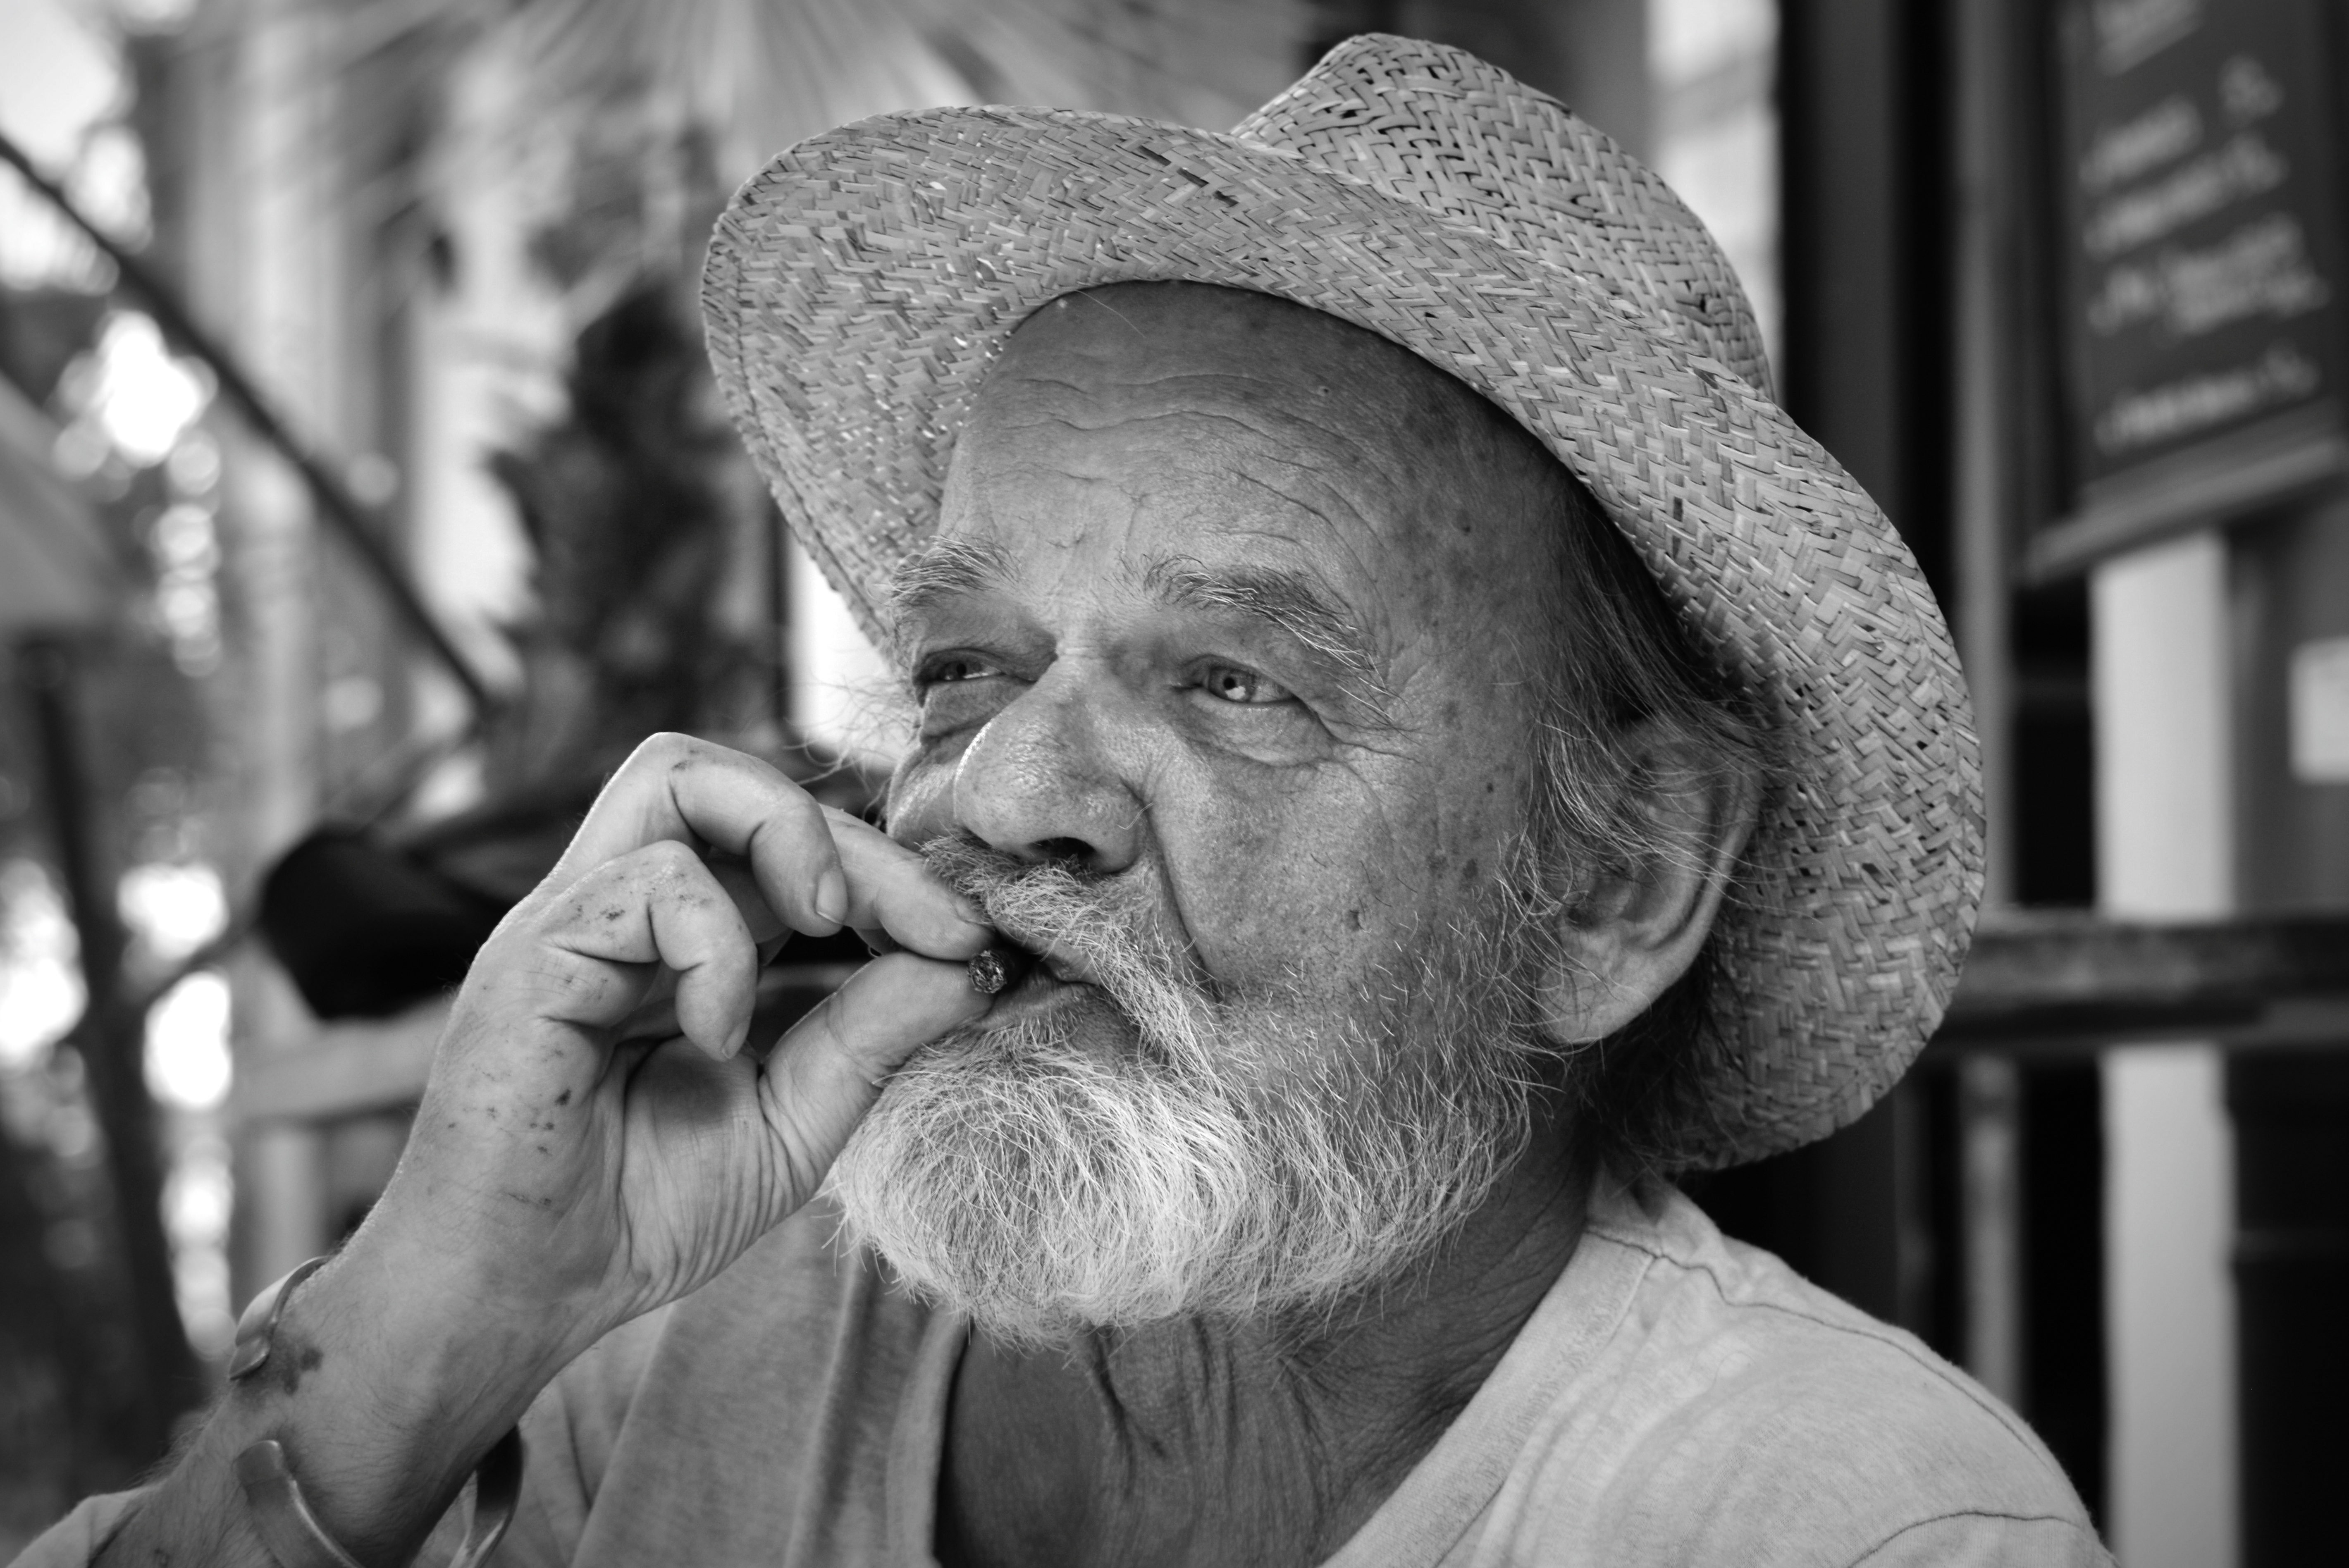
man, person, black and white, people, photography, monument, male, statue, portrait, hat, monochrome, beard, old man, sculpture, art, temple, head, photograph, cigar, monochrome photography, facial hair